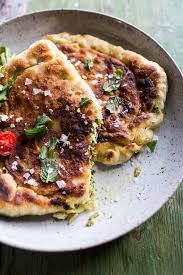
Yemek: gozleme